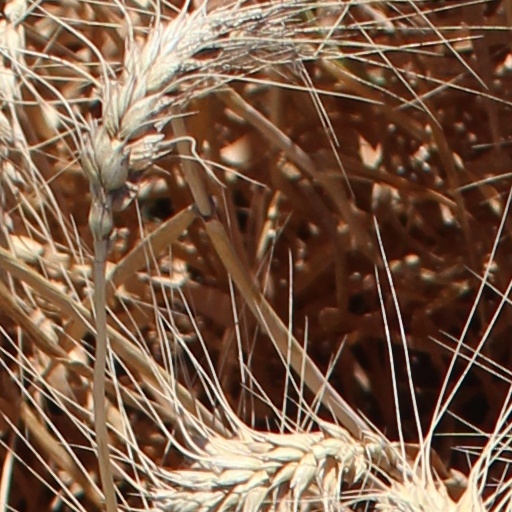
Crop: wheat